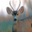
Label: deer